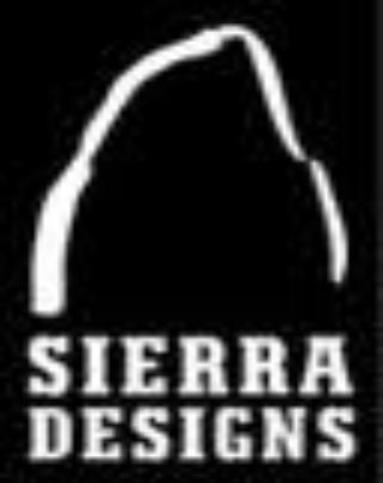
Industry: Sports